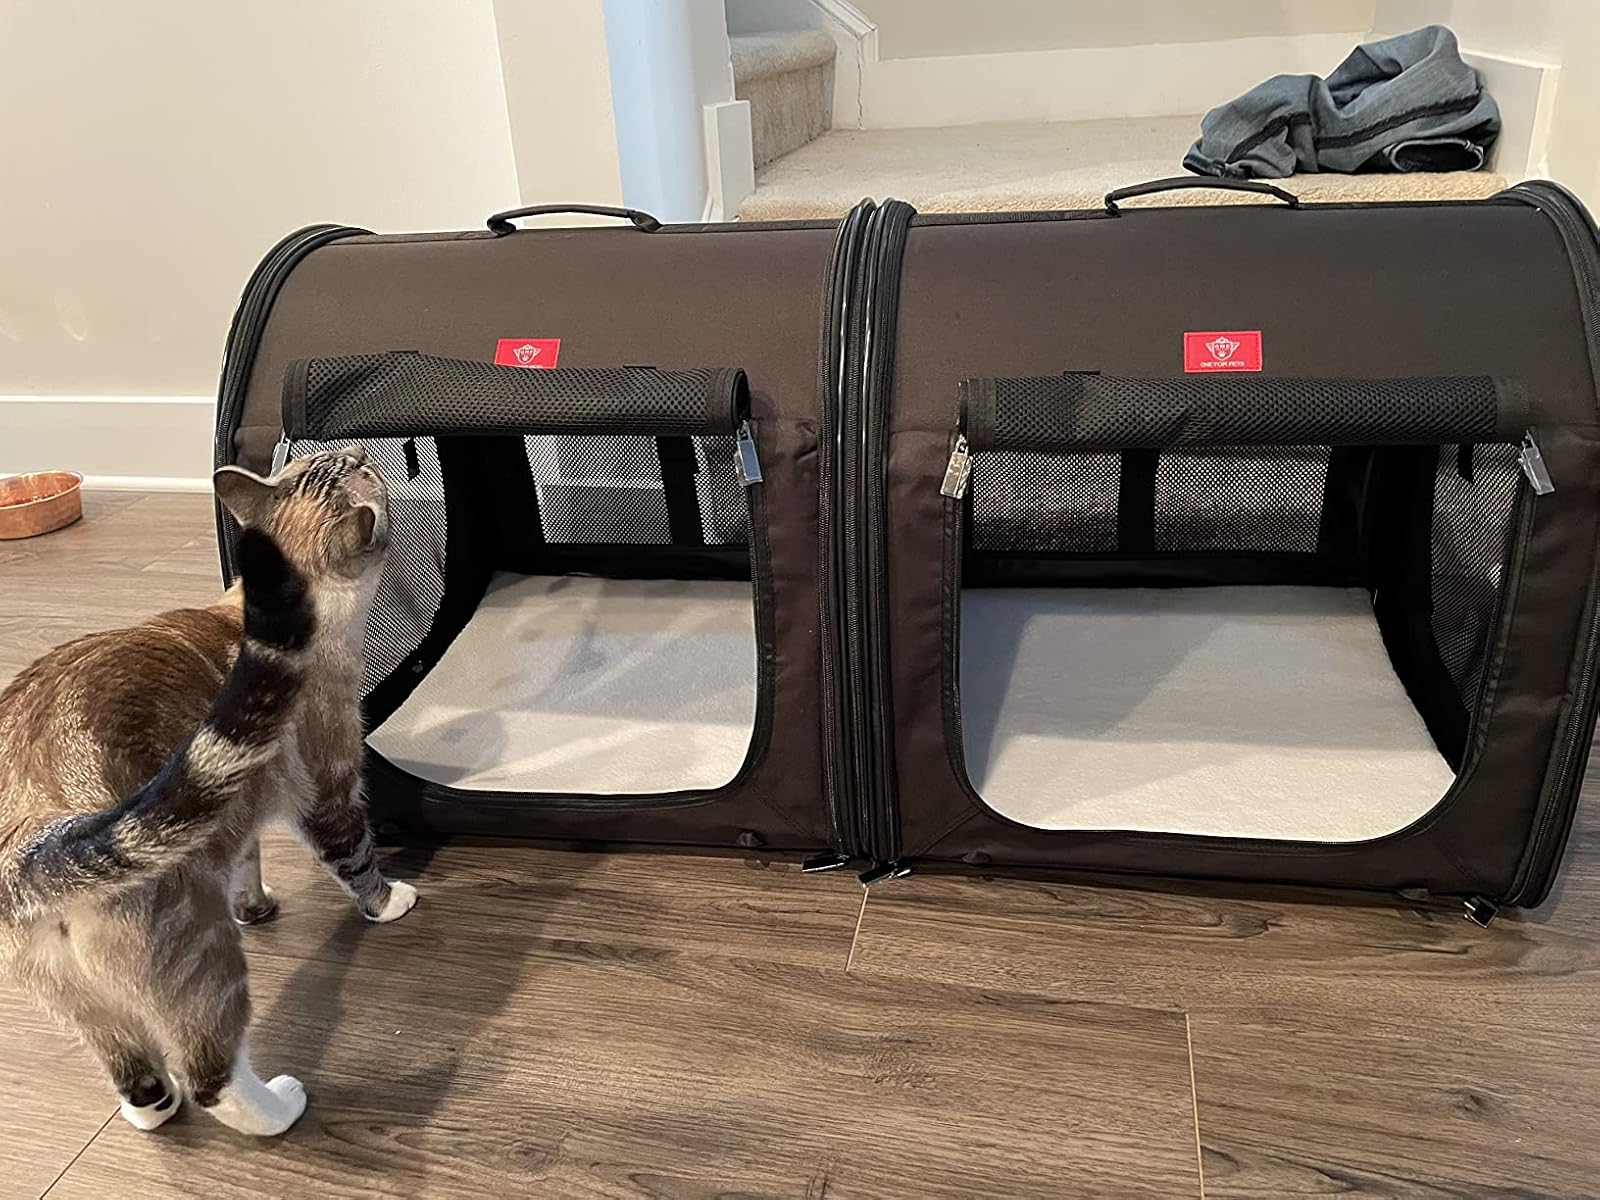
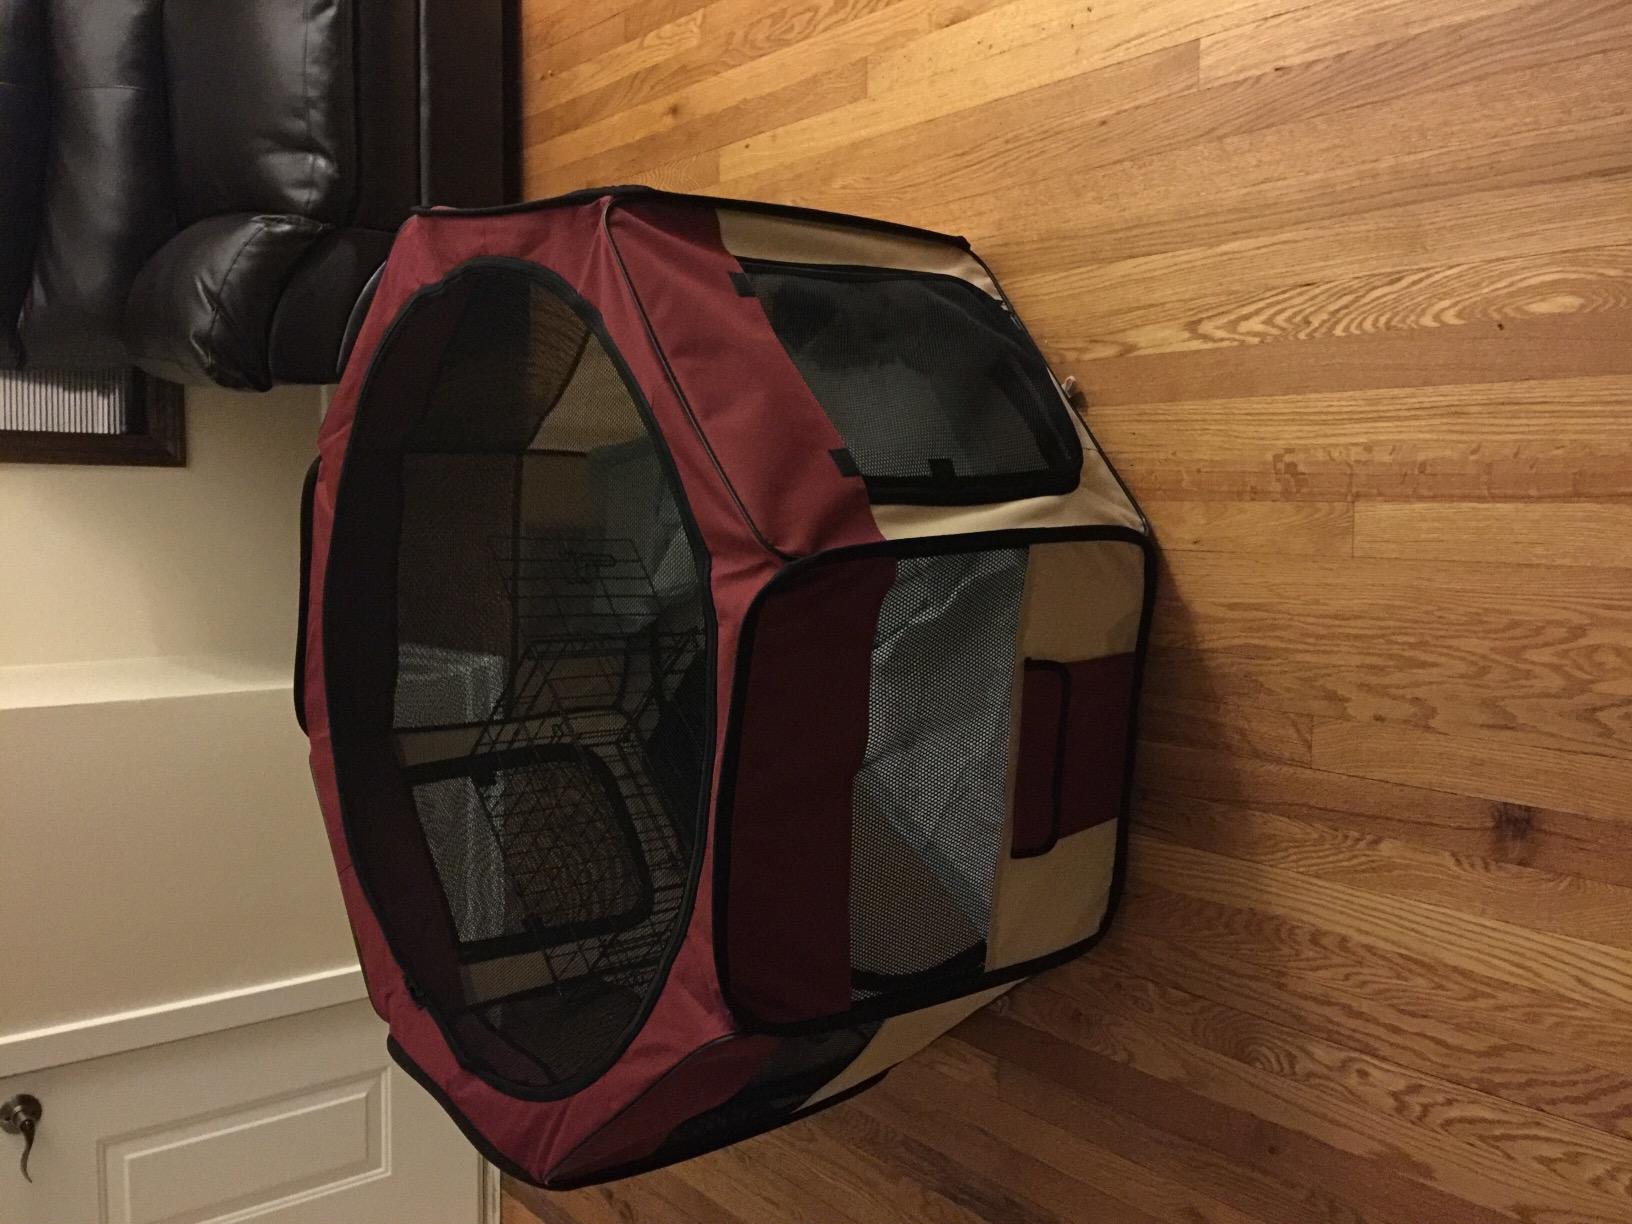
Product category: items_kennel
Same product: no